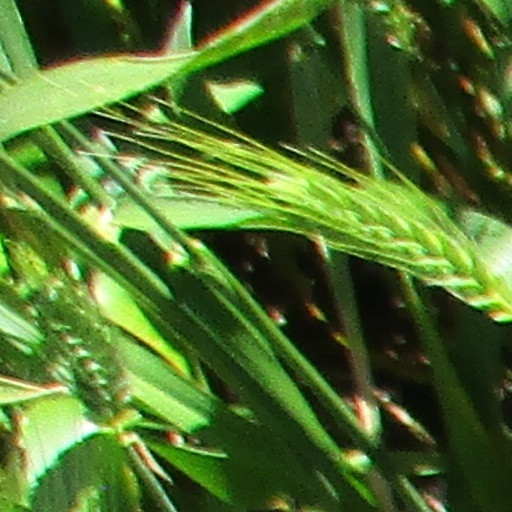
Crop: wheat